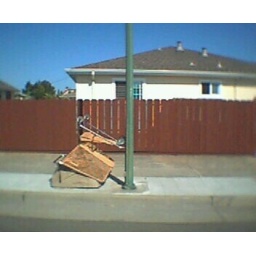
a grocery cart on a plastic rock and leaning against a light post two blocks from the grocery store